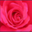
Label: rose